Lloyd Austin

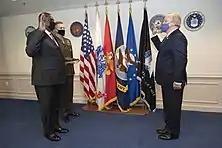

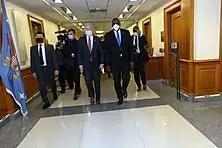
U.S. secretary of defense Lloyd Austin with U.S. president Joe Biden at the Pentagon on February 10, 2021

As commander, after ISIL seized control of Mosul in June 2014, Austin oversaw the development and execution of the coalition military campaign plan to counter ISIL in Iraq and Syria, named Combined Joint Task Force – Operation Inherent Resolve (CJTF-OIR). At its peak, ISIL (also referred to as Daesh) controlled nearly 110,000 square kilometers of territory, including major cities in both Iraq and Syria, and attracted more than 40,000 foreign terrorist fighters. As of October 2014, Austin argued that the U.S. military's primary focus in operations against ISIL should be Iraq. The military campaign to counter ISIL consisted of multiple elements occurring simultaneously or near-simultaneously, including: 1) employing a coalition effort in Iraq to halt the advance of ISIL and to enable the Iraqis to regain their territory and reestablish control over their borders; 2) containing ISIL, in part by ensuring coalition partners have the capacity to secure their sovereign borders; 3) enabling the moderate Syrian opposition forces through a coalition-led train and equip program; and 4) eliminating ungoverned spaces out of which ISIL and other terrorist groups were able to operate.